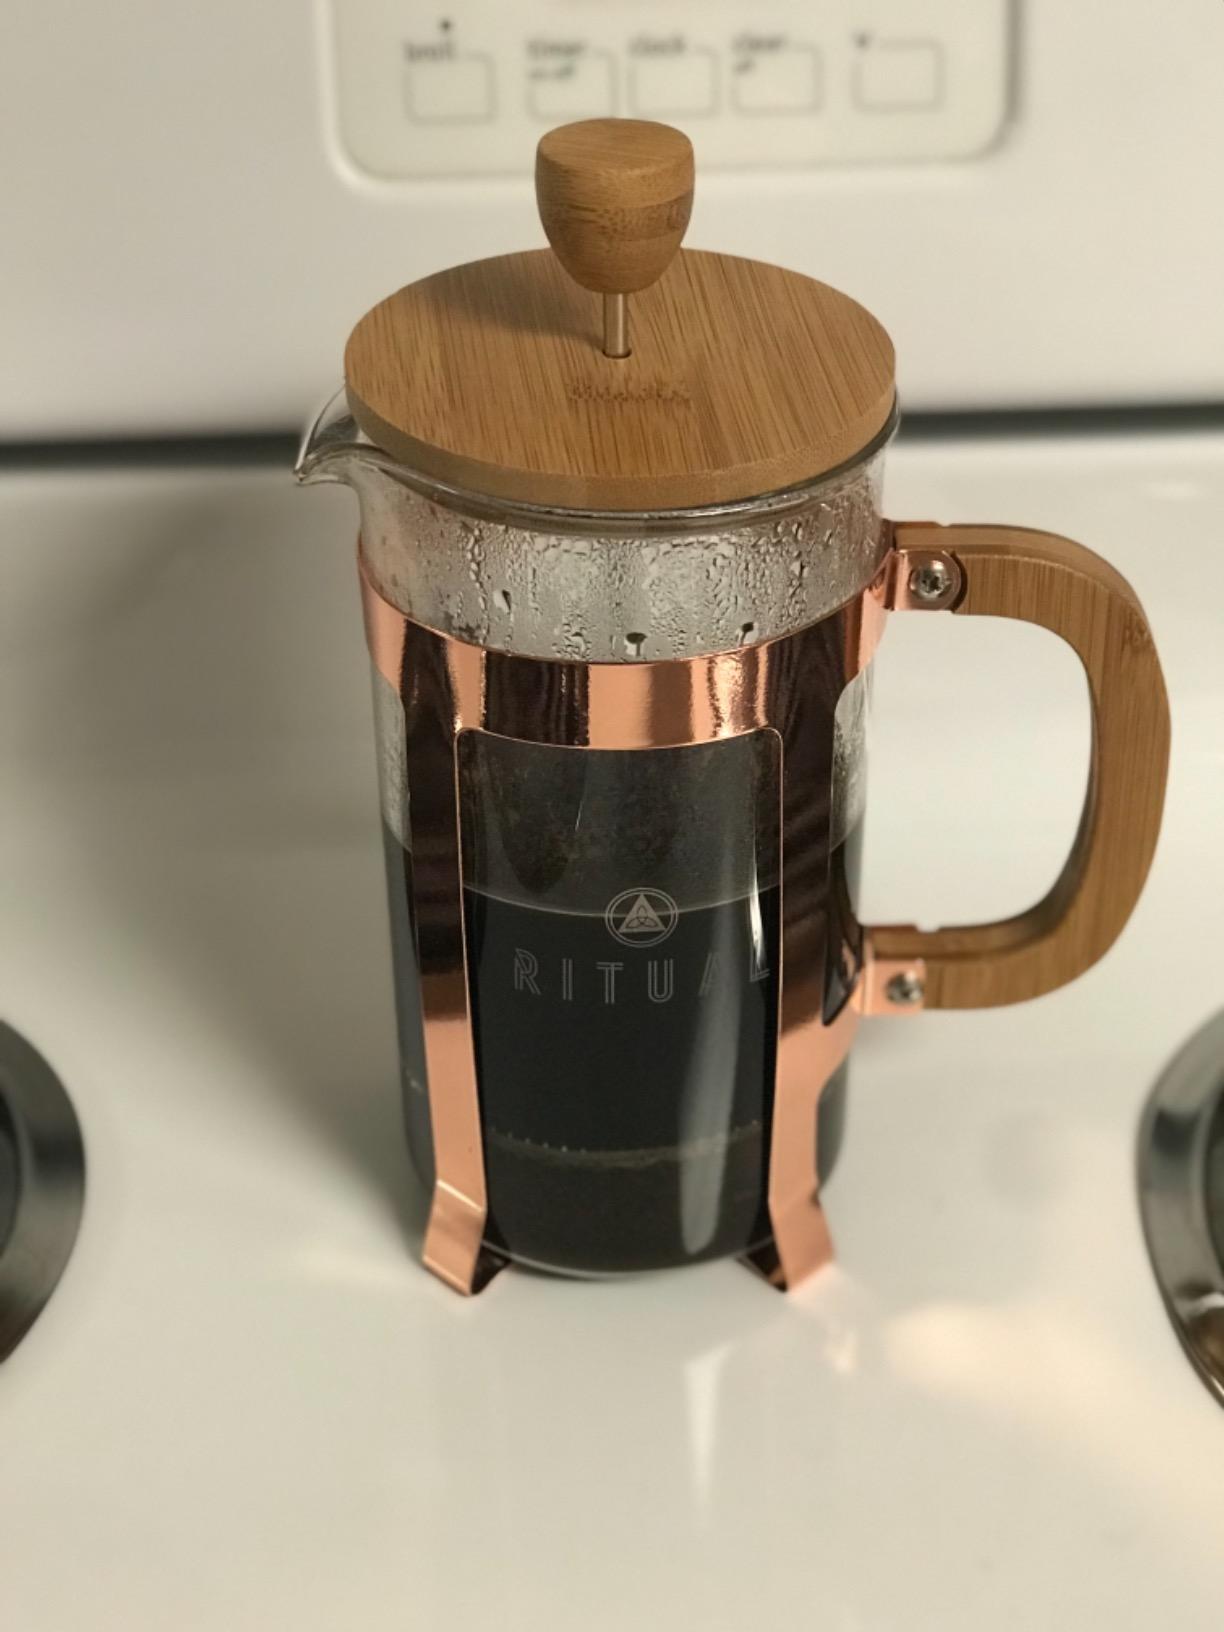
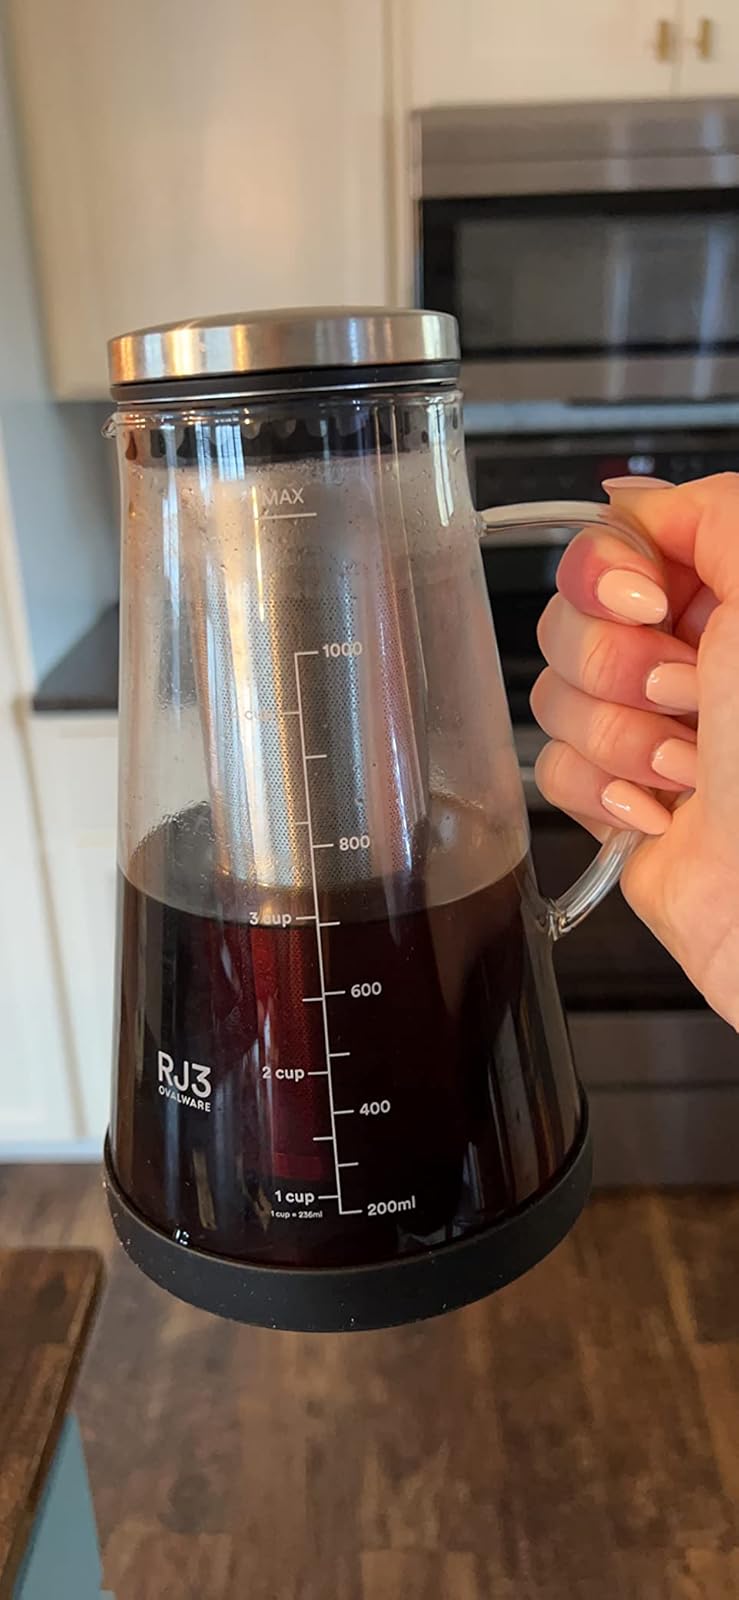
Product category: items_tea
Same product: no